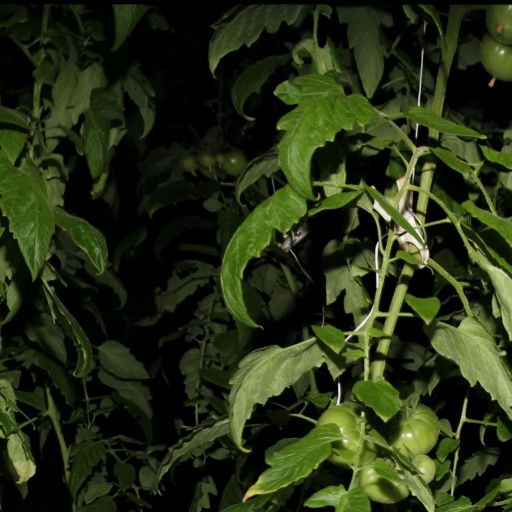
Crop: tomato